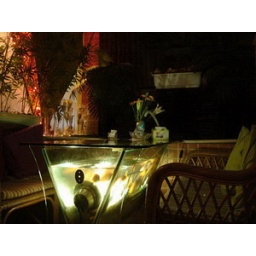
fish swimming in the waterbox of table, with light.